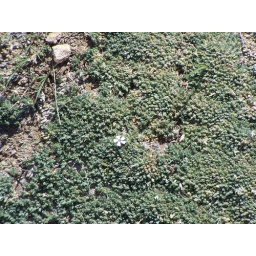
this wee plant was a half inch high and the flower is about a half inch in diameter, if that.